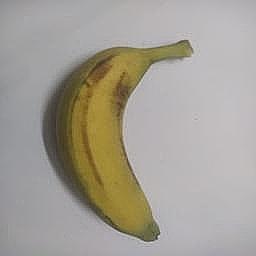
Ripeness: Semi-ripe